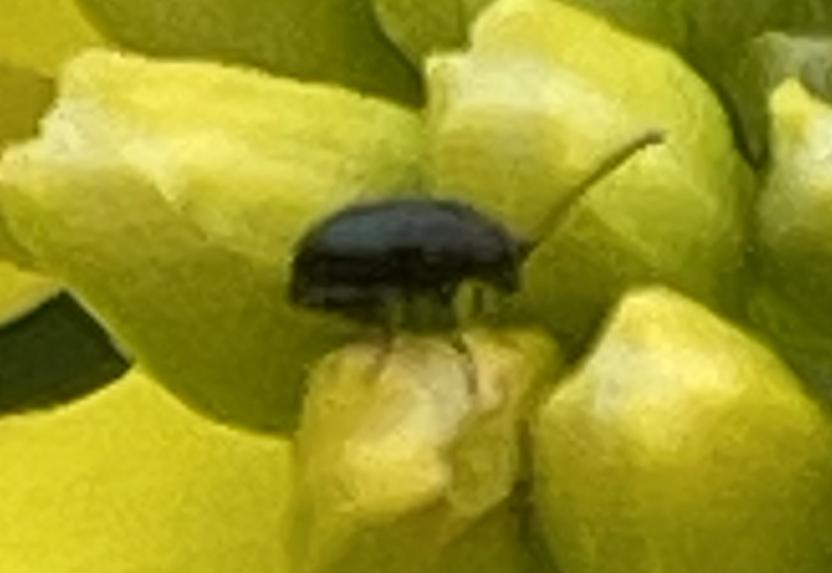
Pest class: crucifer_flea_beetle